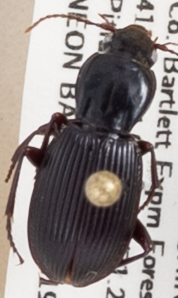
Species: Pterostichus tristis
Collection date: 2019-09-18
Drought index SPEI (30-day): -0.226
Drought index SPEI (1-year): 1.01
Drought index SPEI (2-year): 0.6652